Andrija Mohorovičić

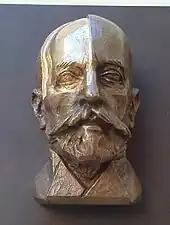
Detail of a commemorative plaque of Mohorovičić in Clementinum, Prague, Czech Republic

Mohorovičić was born in Volosko, Opatija, where his father (also named Andrija), was a blacksmith, making anchors. The younger Andrija also loved the sea and married a captain's daughter, Silvija Vernić. They had four sons. Mohorovičić obtained his elementary education in his home town, then continued at the gymnasium of neighbouring Rijeka. He received his higher education in mathematics and physics at the Faculty of Philosophy in Prague in 1875, where one of his professors was Ernst Mach. At 15, Mohorovičić knew Italian, English and French. Later he learned German, Latin, and Ancient Greek.